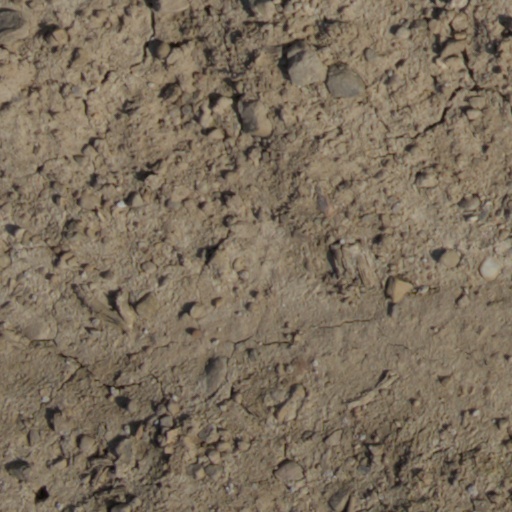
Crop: wheat